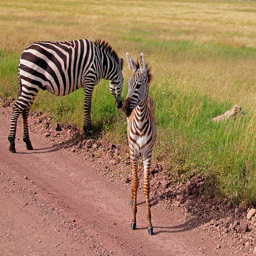
a cute little zebra standing by the side of the road
A mother zebra and her baby standing beside the road
A couple of zebra standing next to each other.
Two zebras roaming the grassy areas of a countryside.
THERE ARE TWO ZEBRAS THAT ARE WALKING TOGETHER IN THE YARD